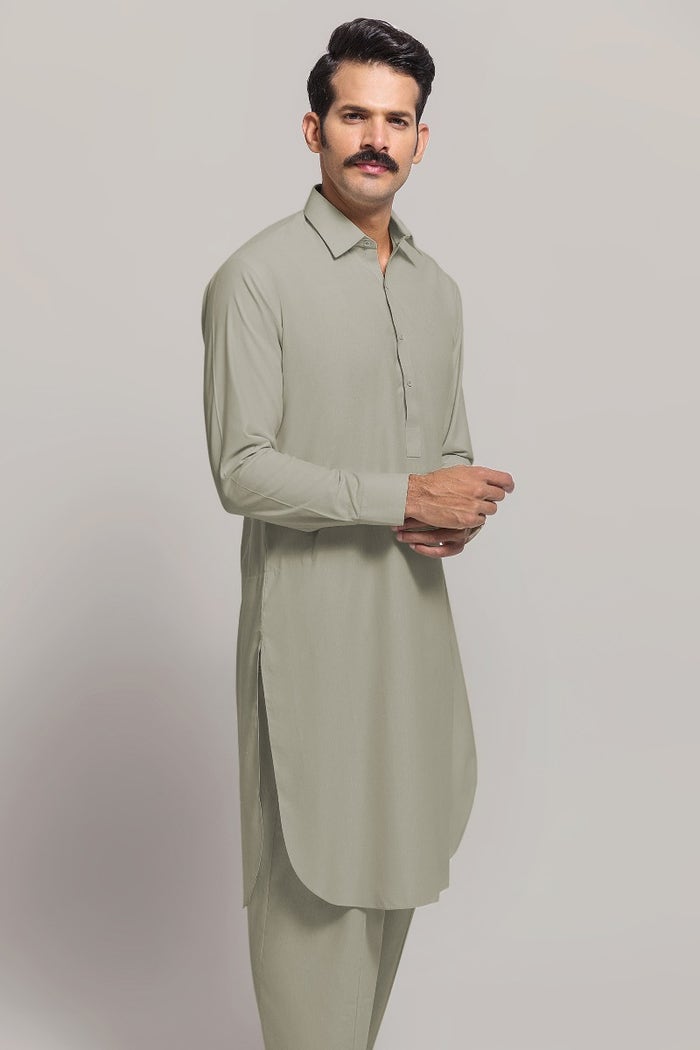
khaki mohair pakistani suit